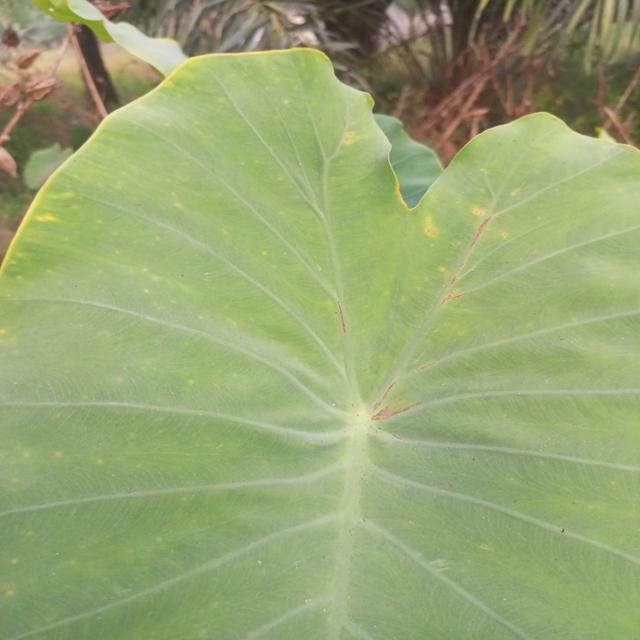
Label: Healthy